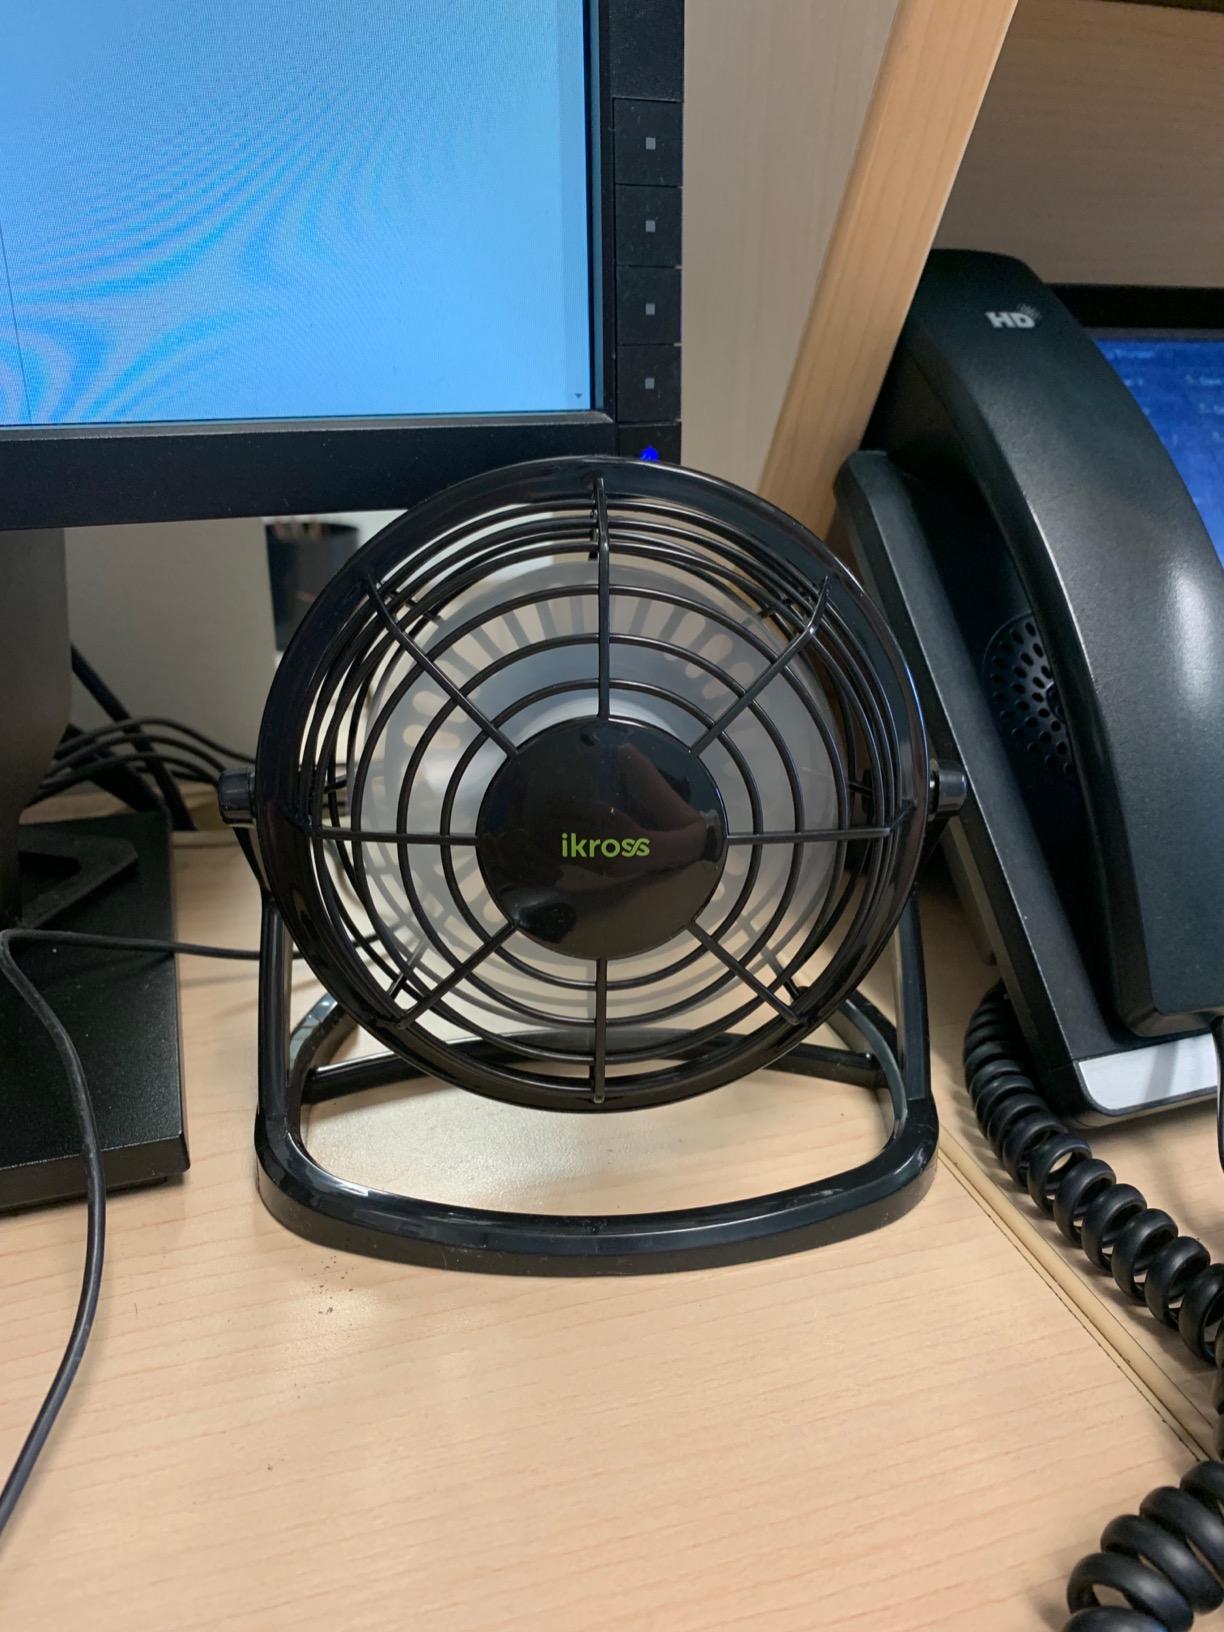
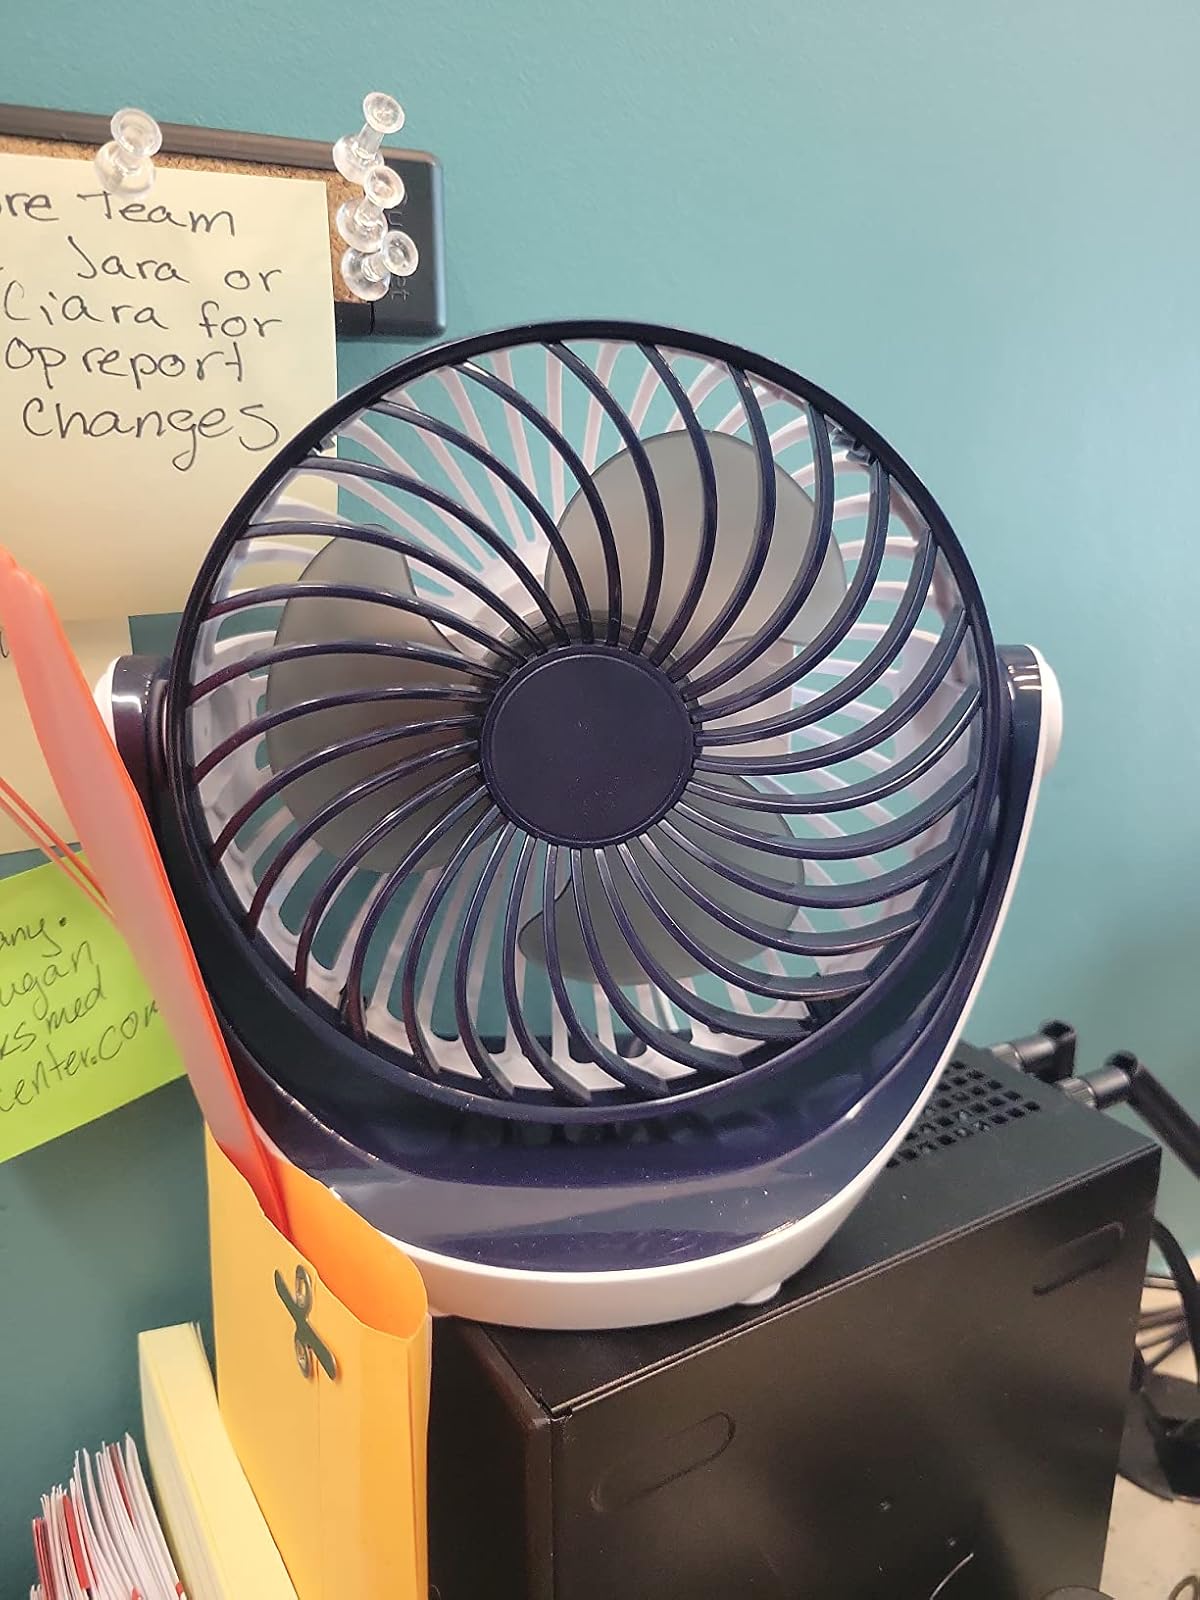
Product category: fan
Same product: no